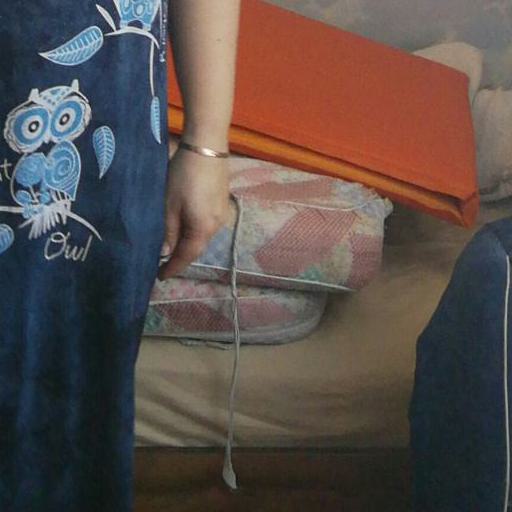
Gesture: no_gesture